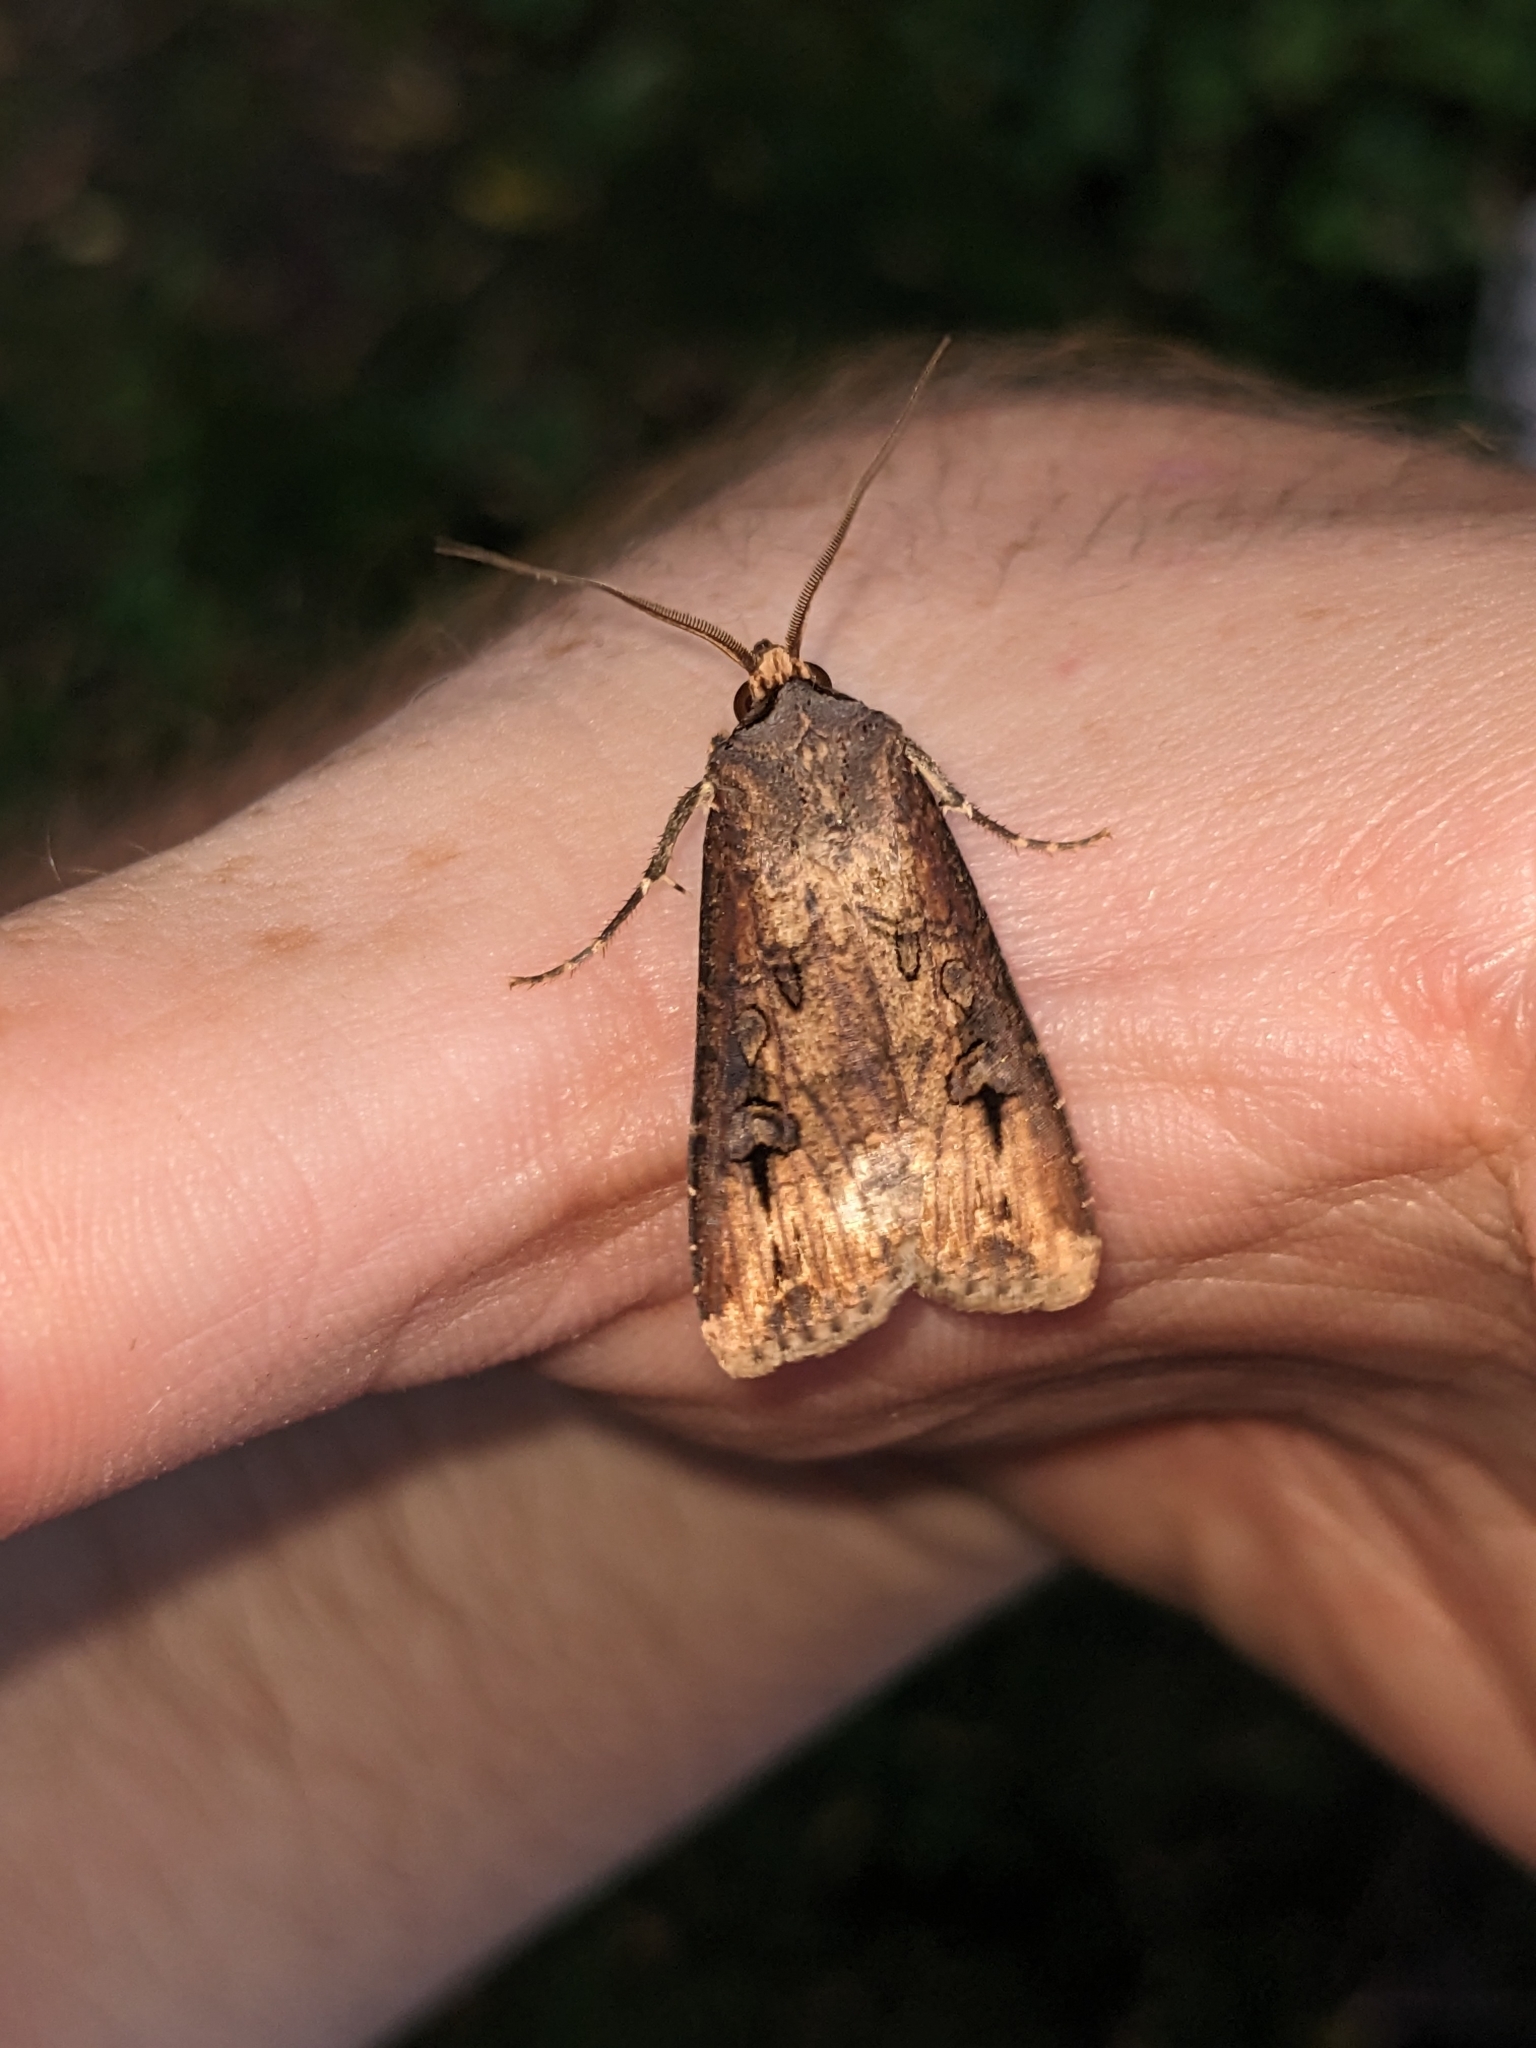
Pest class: cutworms